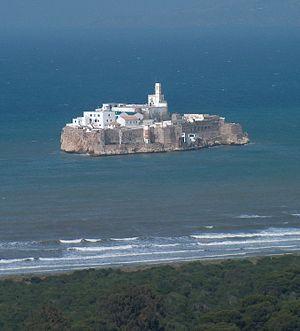
Les îles Alhucemas sont un archipel de trois petites îles contrôlées par l'Espagne, sur la côte méditerranéenne du Maroc, qui forment l'une des traditionnelles plazas de soberanía espagnoles. L'archipel est revendiqué par le Maroc qui considère celui-ci comme étant occupé.